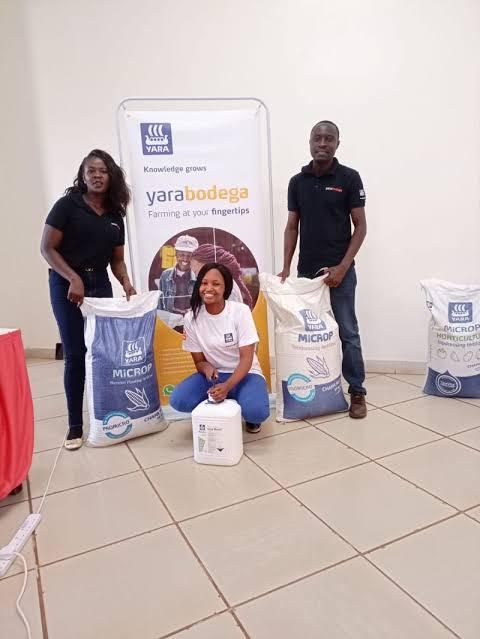
Wauzaji wa mbolea waliovaa sare zao za kupendeza huku wameshika mifuko ya rangi tofauti kama nyeupe na bluu ya mbolea yenye maandishi maikropi ni mfano wa pembejeo zinazopatikana kwenye maduka ya pembejeo za kilimo na dawa za mifugo. Mbolea hizi hutumika kuongeza rutuba kwenye udongo na kusaidia ukuaji bora  wa mimea.